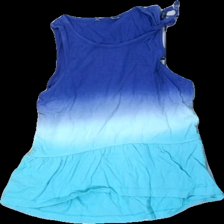
View: front
Type: Dress
Category: Children
Brand: Lindex
Colors: Blue
Material: 100% cotton
Cut: Regular, C-collar
Size: 146
Season: All
Price range: <50
Recommended usage: Export
Comment: washed out